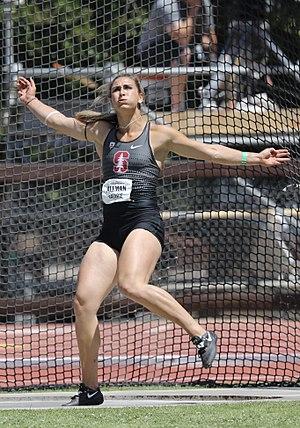
Valarie Carolyn Allman est une athlète américaine.